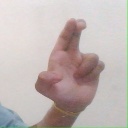
अक्षर: आ